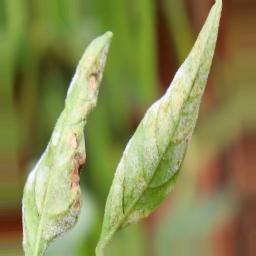
Label: powdery mildew